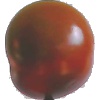
Label: Tomato Maroon 1